Keutsang Hermitage

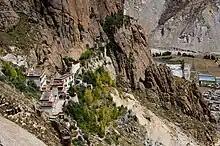
Keutsang Hermitage on the left with ruins of Keutsang West Hermitage on the west ledge of the hill

The hermitage complex is enclosed by compound walls with an east gate and a west gate of entry. It has images installed in temples and chapels; all are new. In a small chapel near the west gate Acala ("Mi g.yo ba")‘s self manifest image is seen (it was earlier on a boulder rock that was moved into the shrine, into a more sanitised and sanctified location) in the Dharma courtyard ("chos rwa"). The main temple is in the centre of the enclosed courtyard. It is a double-storied building with an assembly hall ("’du khang"). The second floor oaccommodates the reception and committee rooms. The monastery also has a community kitchen adjoining the living quarters for the monks. A guest house is part of the complex of buildings.